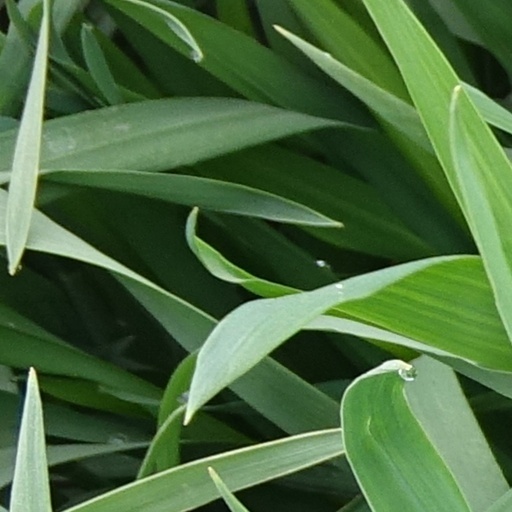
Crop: wheat